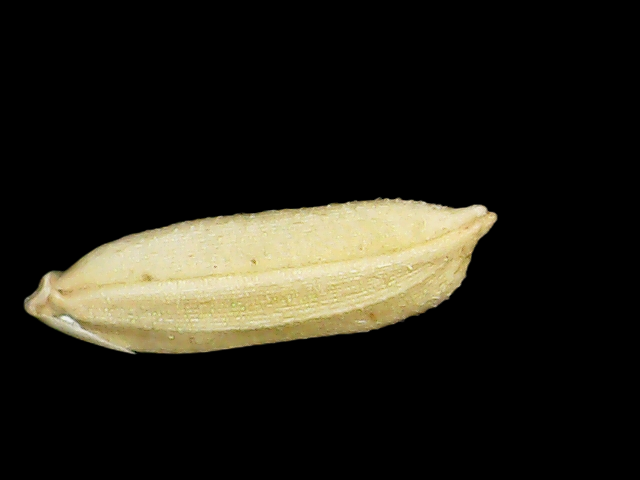
Rice variety: Bd30